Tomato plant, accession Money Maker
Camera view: tilt-top (135 deg); turntable rotation: 0 degrees
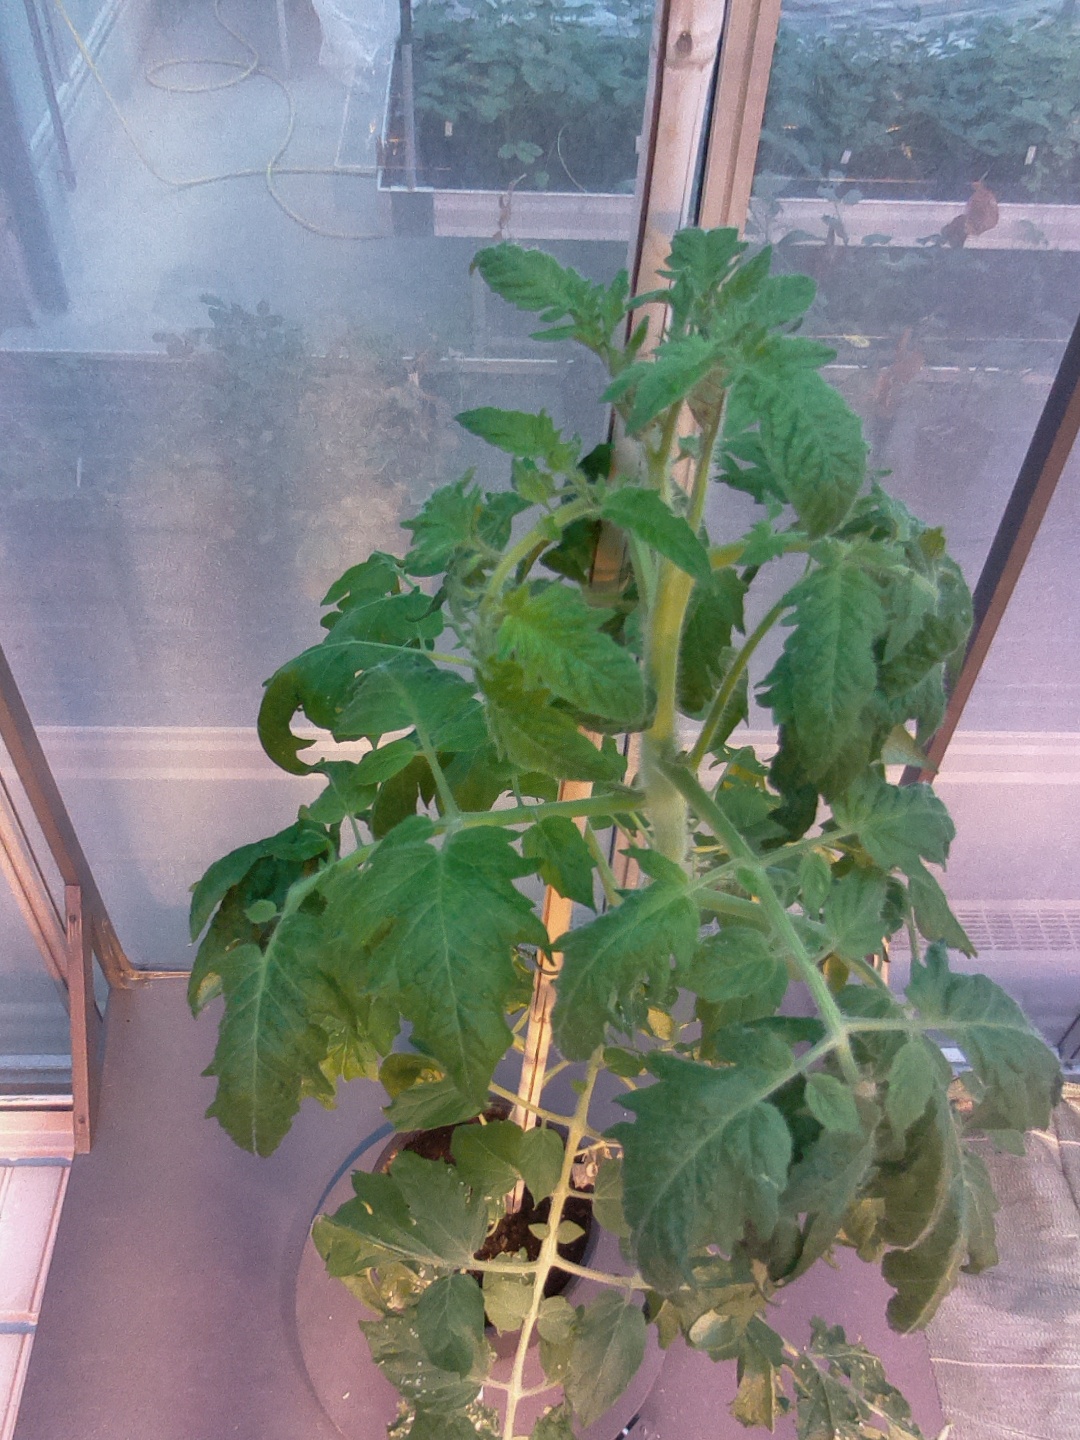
BBCH growth stage 67: Full flowering, 70%-80% of flowers open, more petals falling